Halo Electronics, Inc. v. Pulse Electronics, Inc.

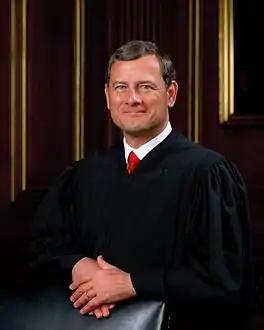
Chief Justice John Roberts issued the opinion for a unanimous court.

Writing for a unanimous court, Chief Justice John Roberts issued an opinion reversing the Federal Circuit and overruling the "Seagate" test. After surveying the history of the willful infringement statute, Chief Justice Roberts observed that the text of Section 284, which states that, if a defendant is found to infringe, "the court may increase the damages up to three times the amount found or assessed." The Court held that this broad standard was incompatible with the narrow, specific requirement of the "Seagate" test that the infringer have acted in an "objectively reckless" manner. The Court criticized the "Seagate" test as incentivizing infringers to concoct defenses with the goal of appearing reasonable, even if those defenses were weak or created solely for the purposes of avoid a willfulness verdict. The Court also criticized the "Seagate" test as requiring "clear and convincing evidence" of willfulness given that this heightened standard of proof did not appear in the text of Section 284. The Court also directed the Federal Circuit to adopt a more deferential standard of review towards district court findings of willfulness.